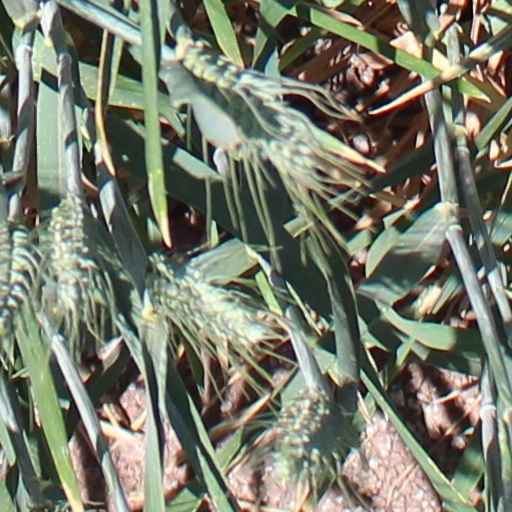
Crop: wheat